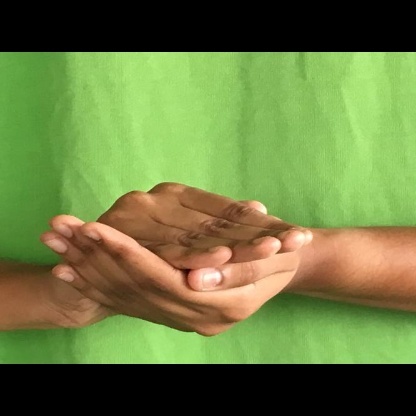
Mudra: Samputa